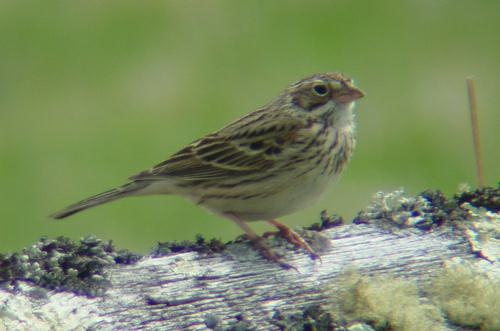
A photo of a vesper sparrow